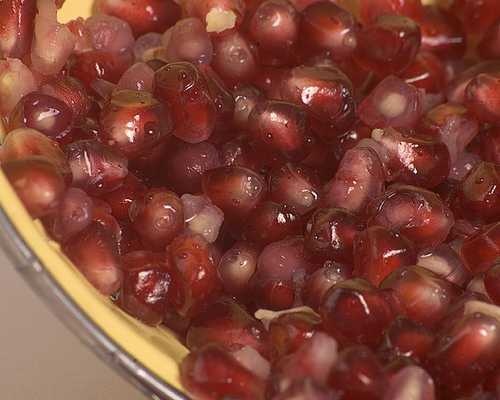
Label: Pomegranate